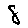
Label: 8